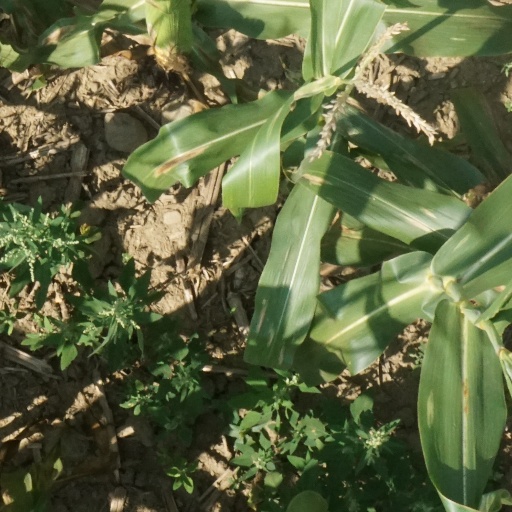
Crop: maize; corn